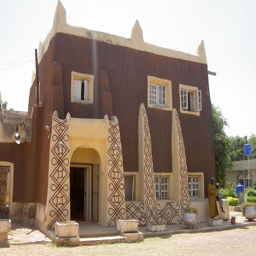
i love the eternal paint .